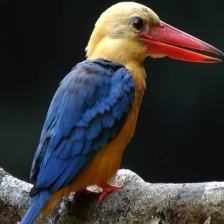
Species: STORK BILLED KINGFISHER
Scientific name: PELARGOPSIS CAPENSIS